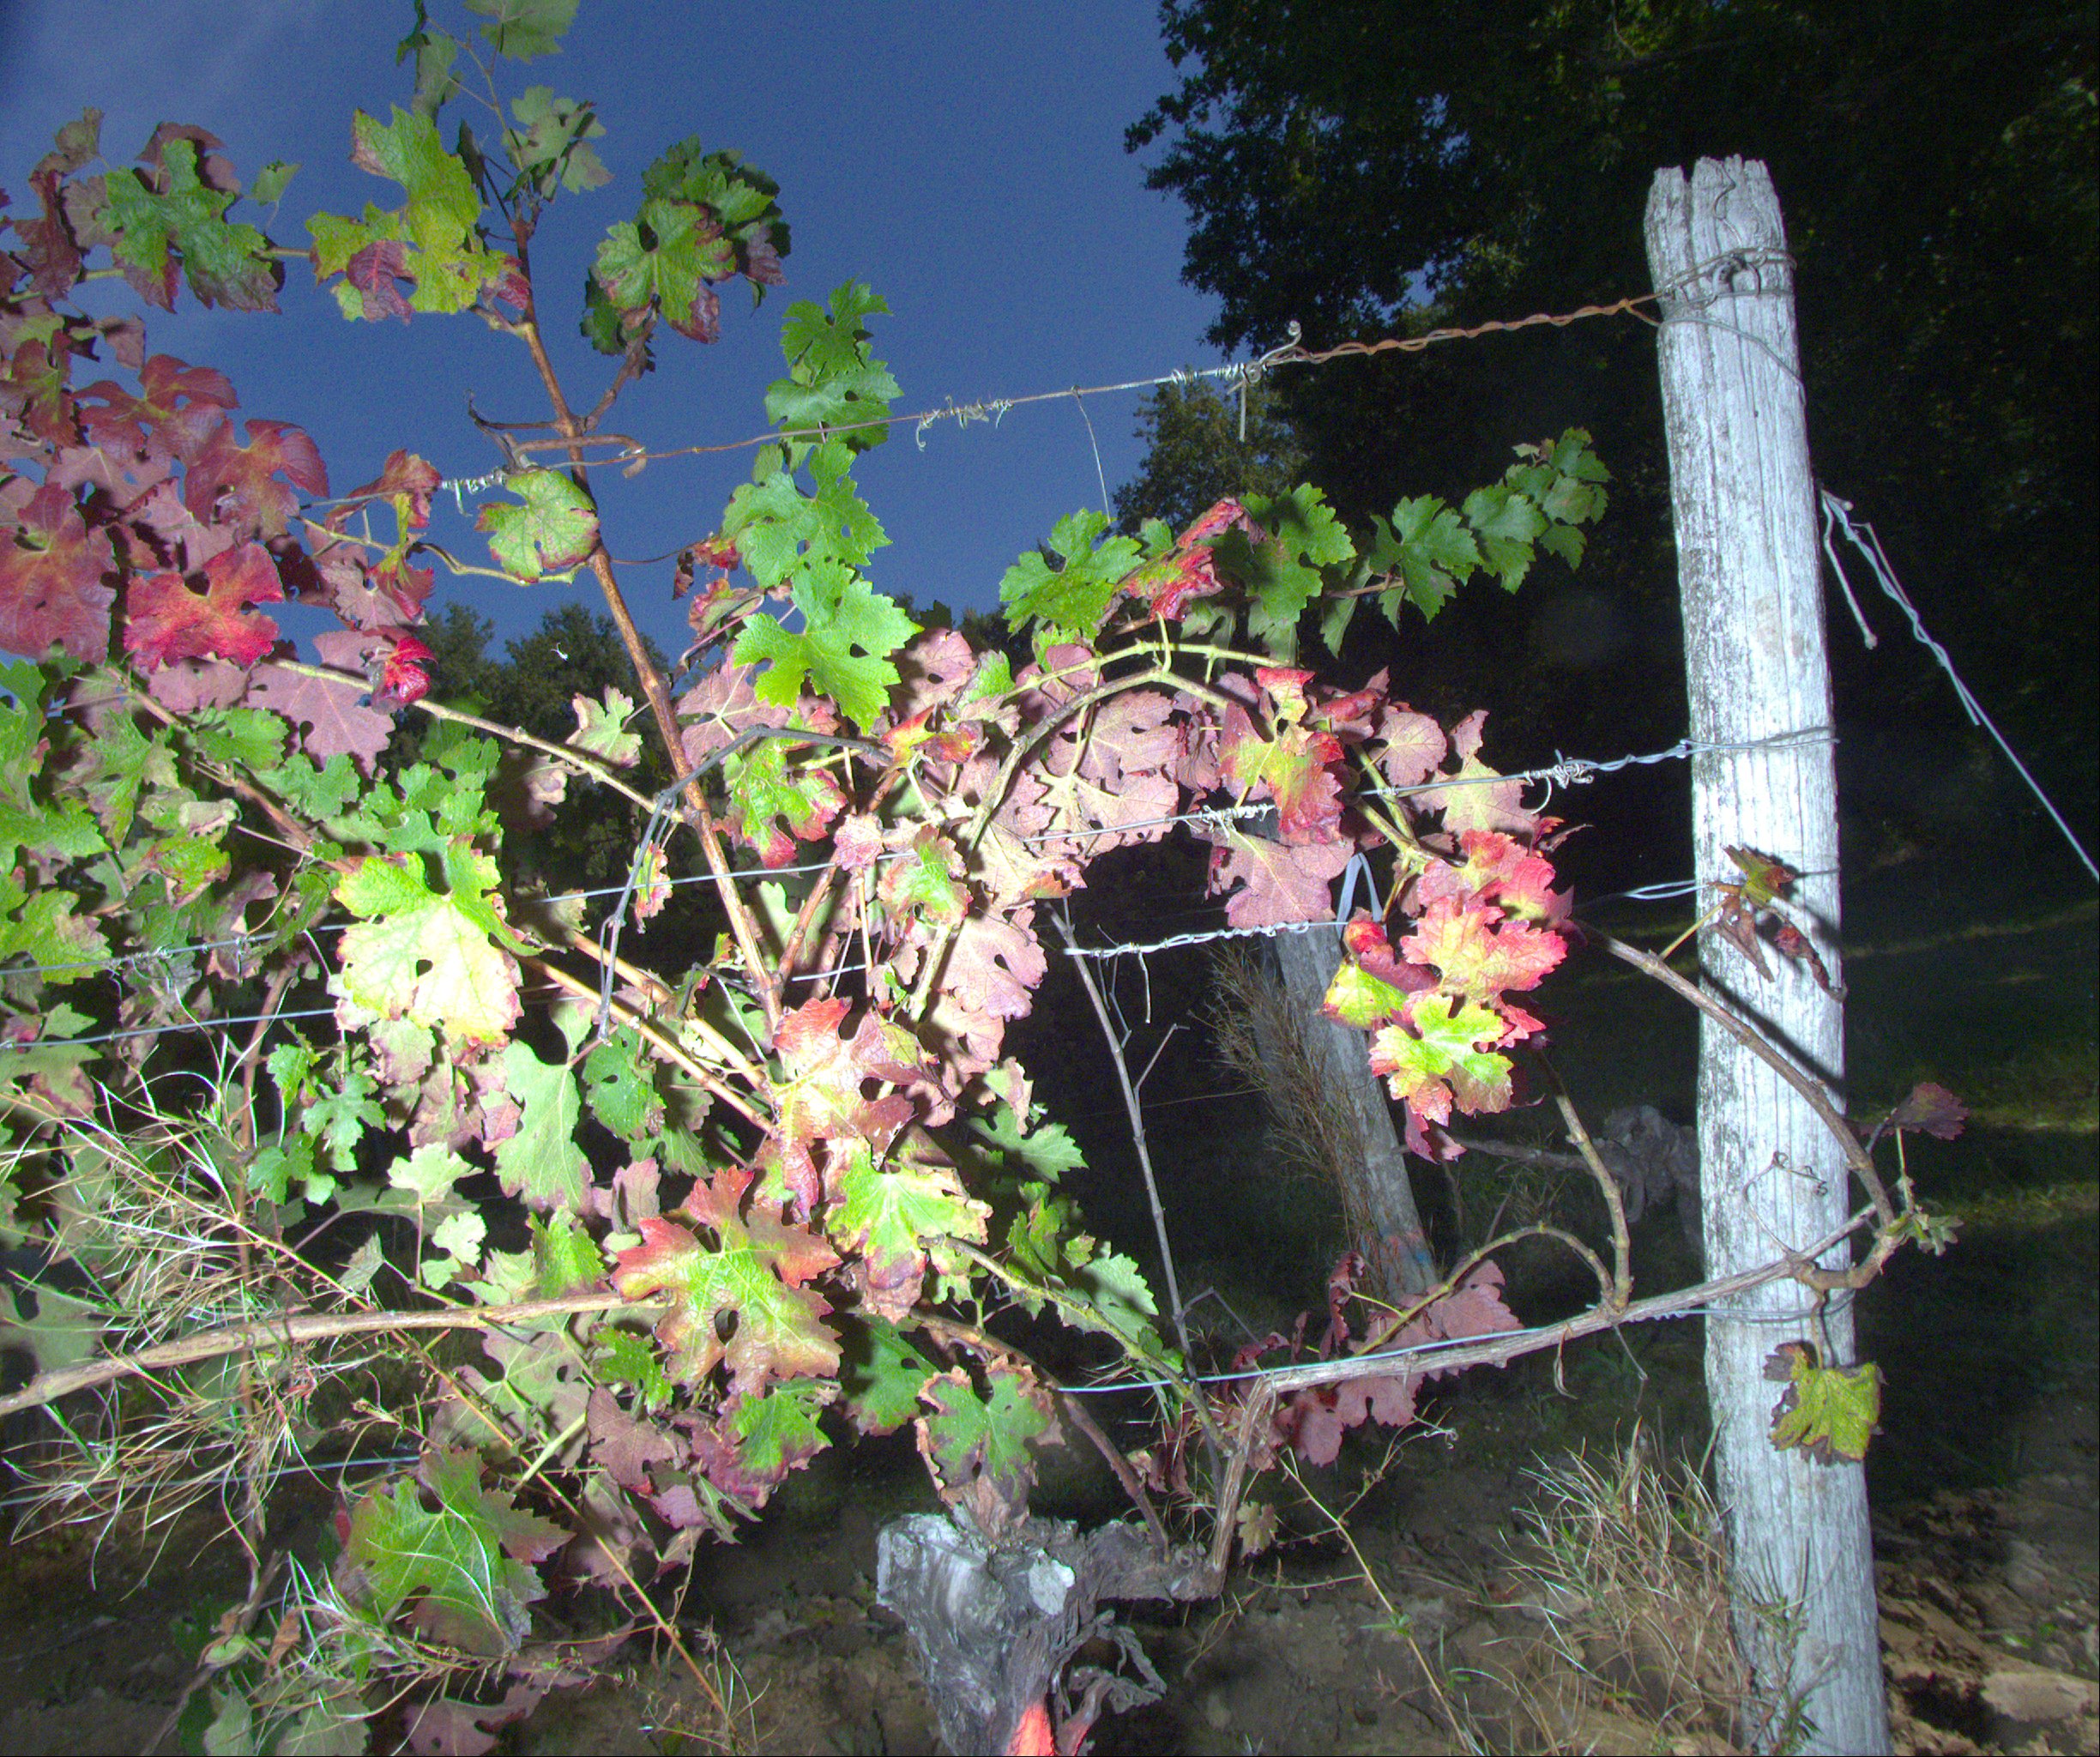
Grape variety: cabernet-sauvignon
Disease: Flavescence dorée (fd)